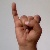
The image shows a hand gesture representing the letter 'I' in Indian Sign Language.